Vjera Mujović

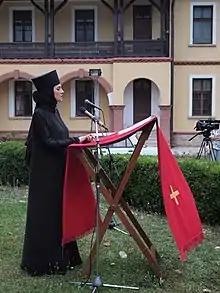
Vjera Mujović

Vjera Mujović (Serbian Cyrillic: Вјера Мујовић, born 8 April 1970) is a Serbian actress. She is known for her work in theatre but also in television. She has also written several books